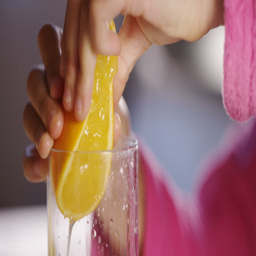
young child squeezing a fresh orange for its juice into a tall glass , in slow motion